Describe the emotion expressed in this image:  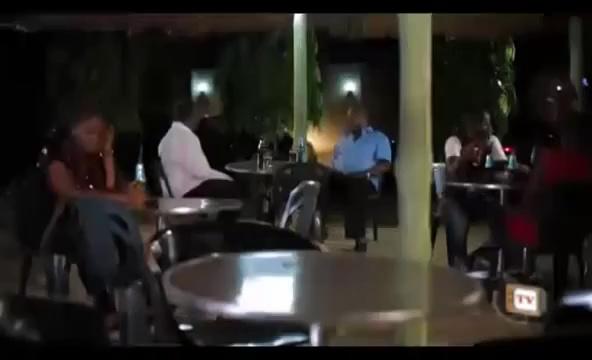
This person displays Suffering, valence and arousal with low intensity.